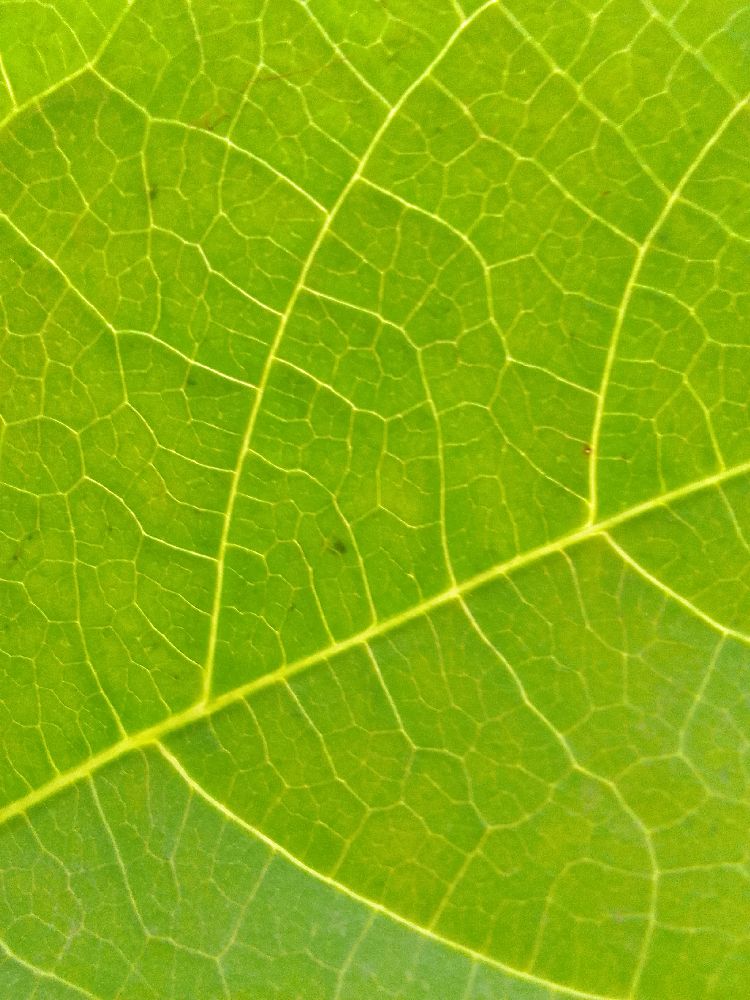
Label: healthy